Michael Lahoud

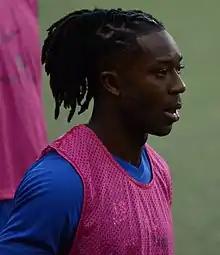
Lahoud with FC Cincinnati in 2018

Michael Lahoud (born September 15, 1986) is a Sierra Leonean former footballer. He is a broadcaster for CBS Sports Golazo Network, and a former broadcaster for Austin FC.